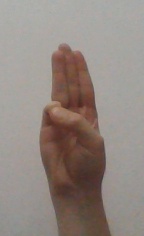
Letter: thaa